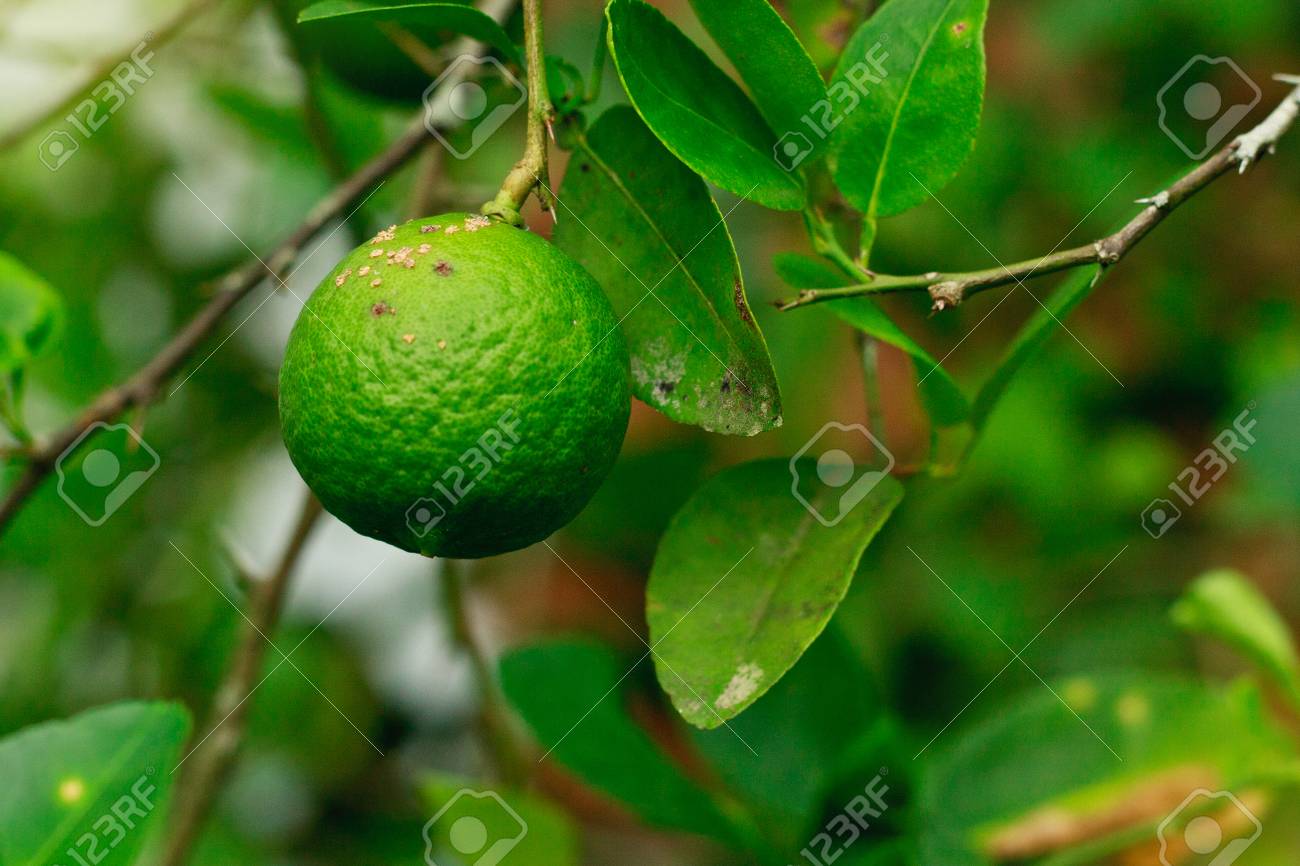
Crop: unknown
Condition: citrus_citrus_canker